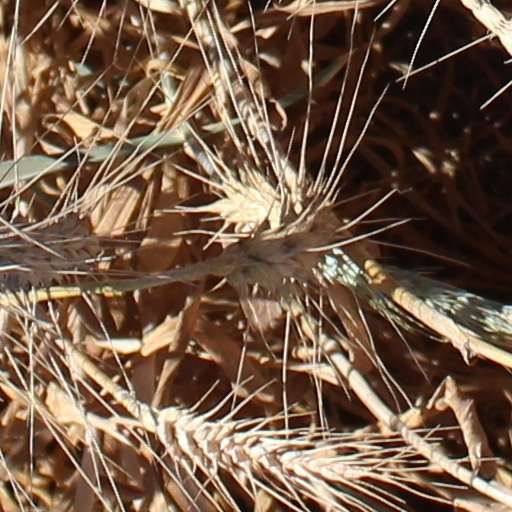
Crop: wheat